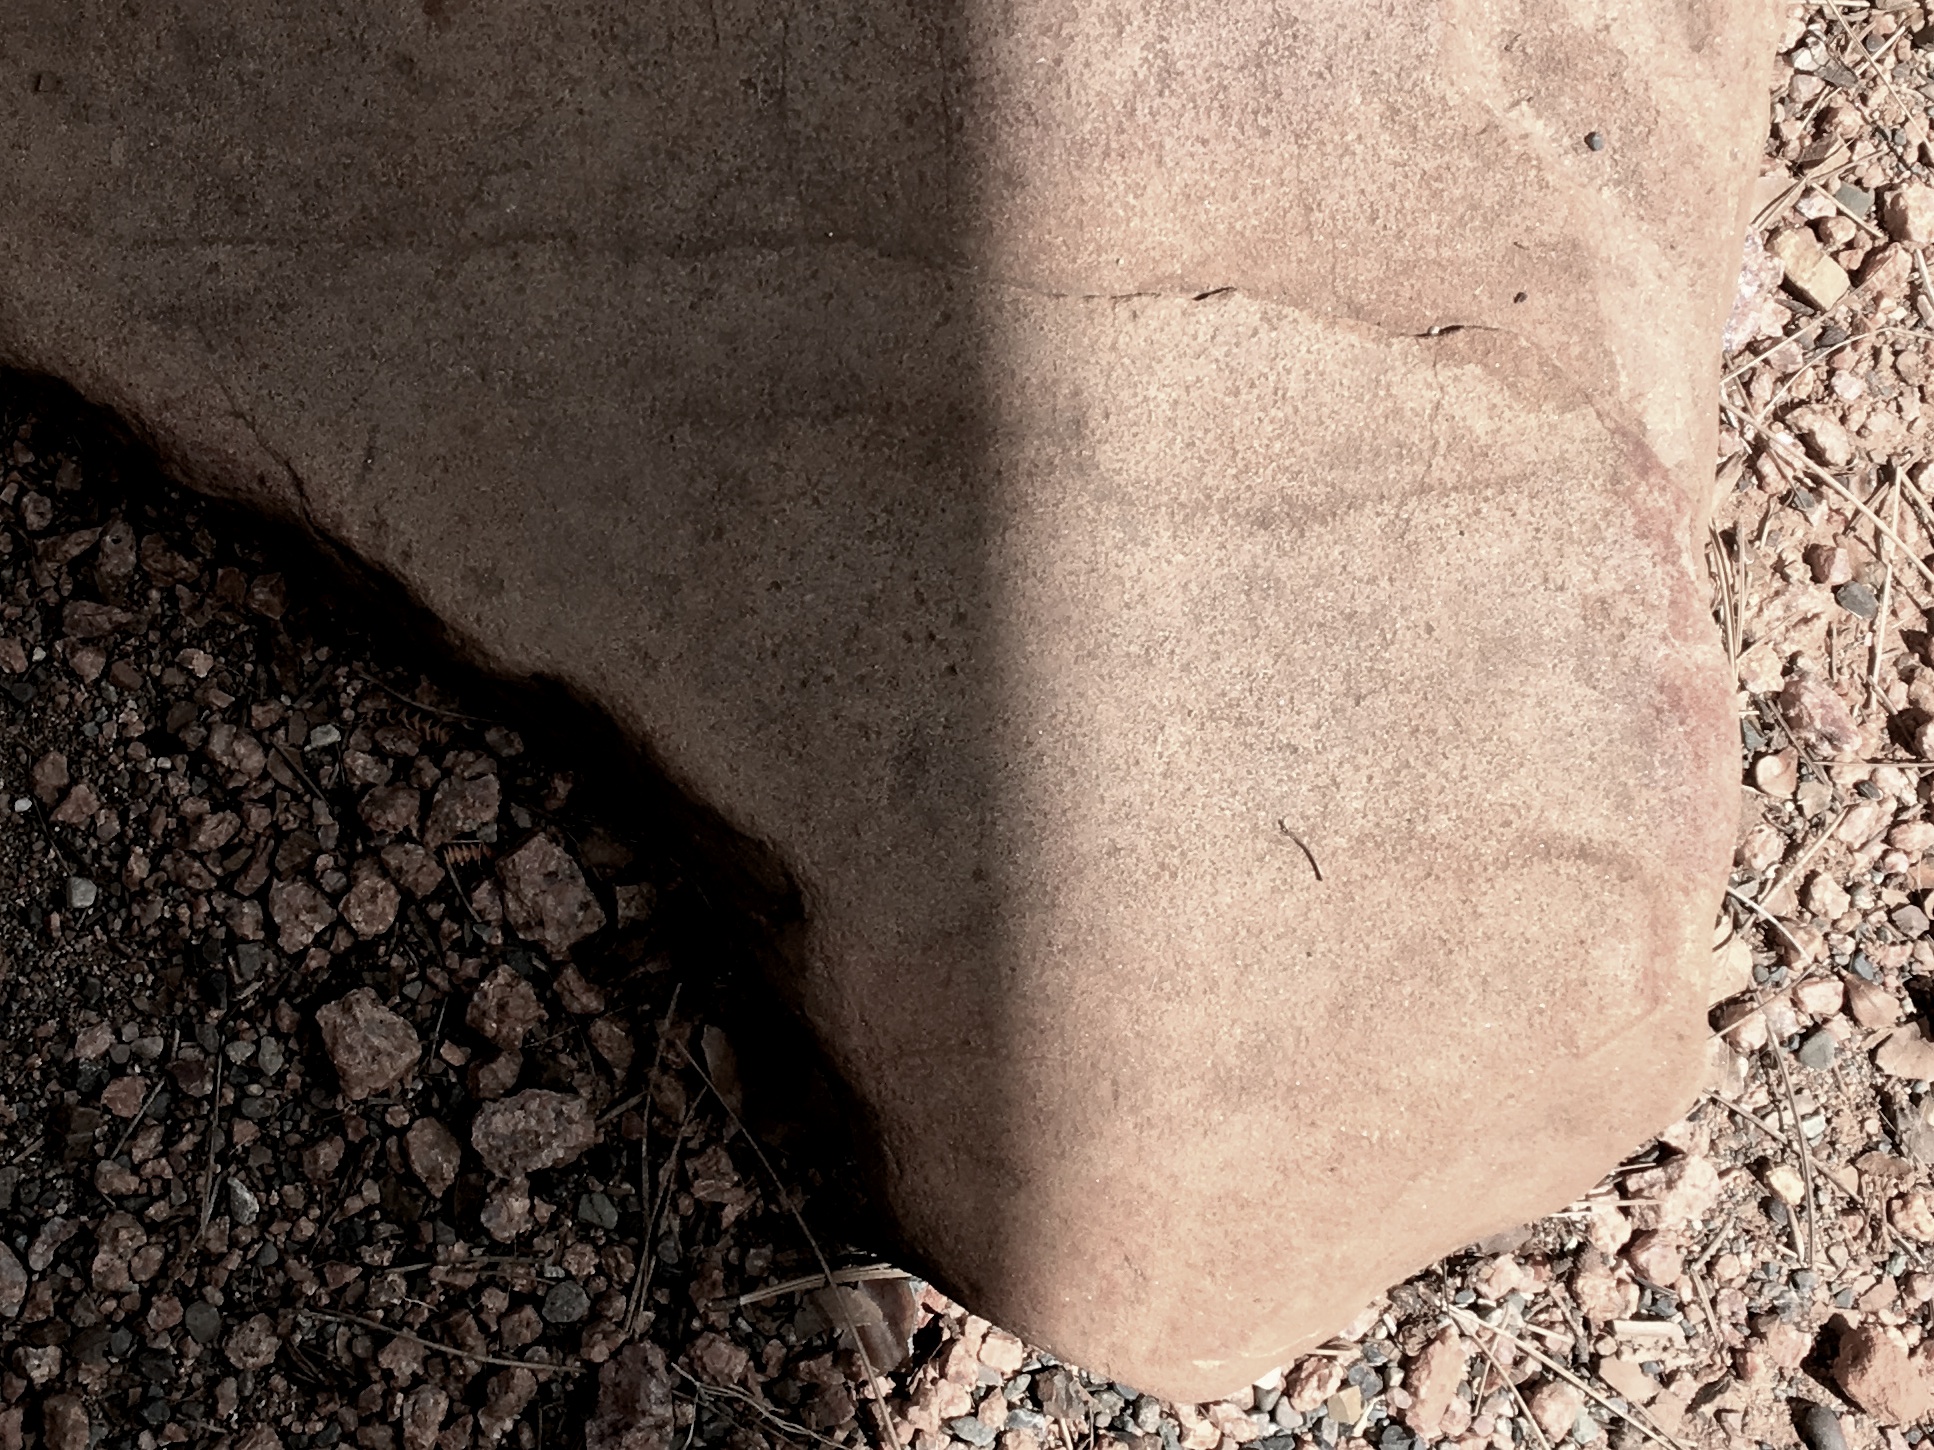
sand, rock, wood, texture, wall, soil, brick, material, geology, temple, ancient history